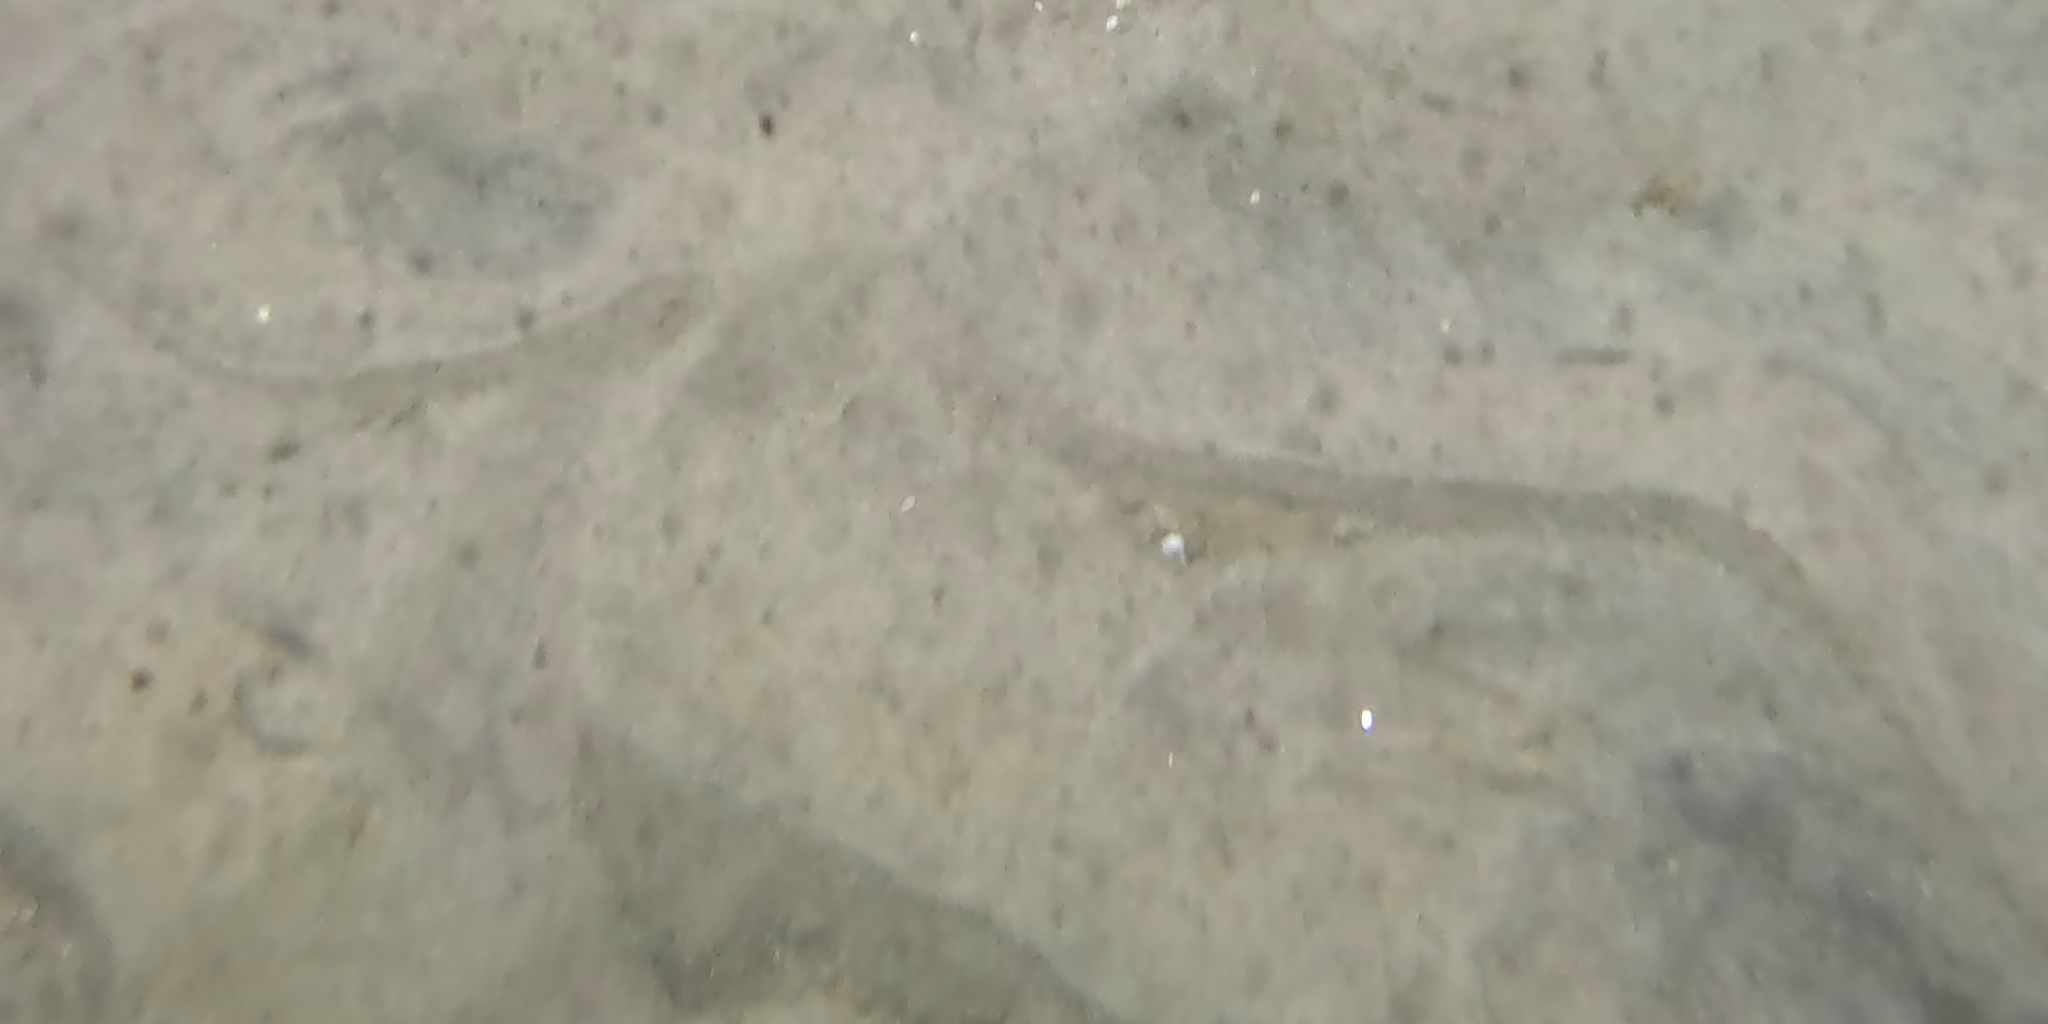
Seabed habitat: sand